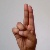
The image shows a hand gesture representing the letter 'U' in Indian Sign Language.